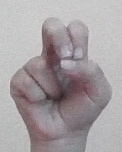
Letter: gaaf